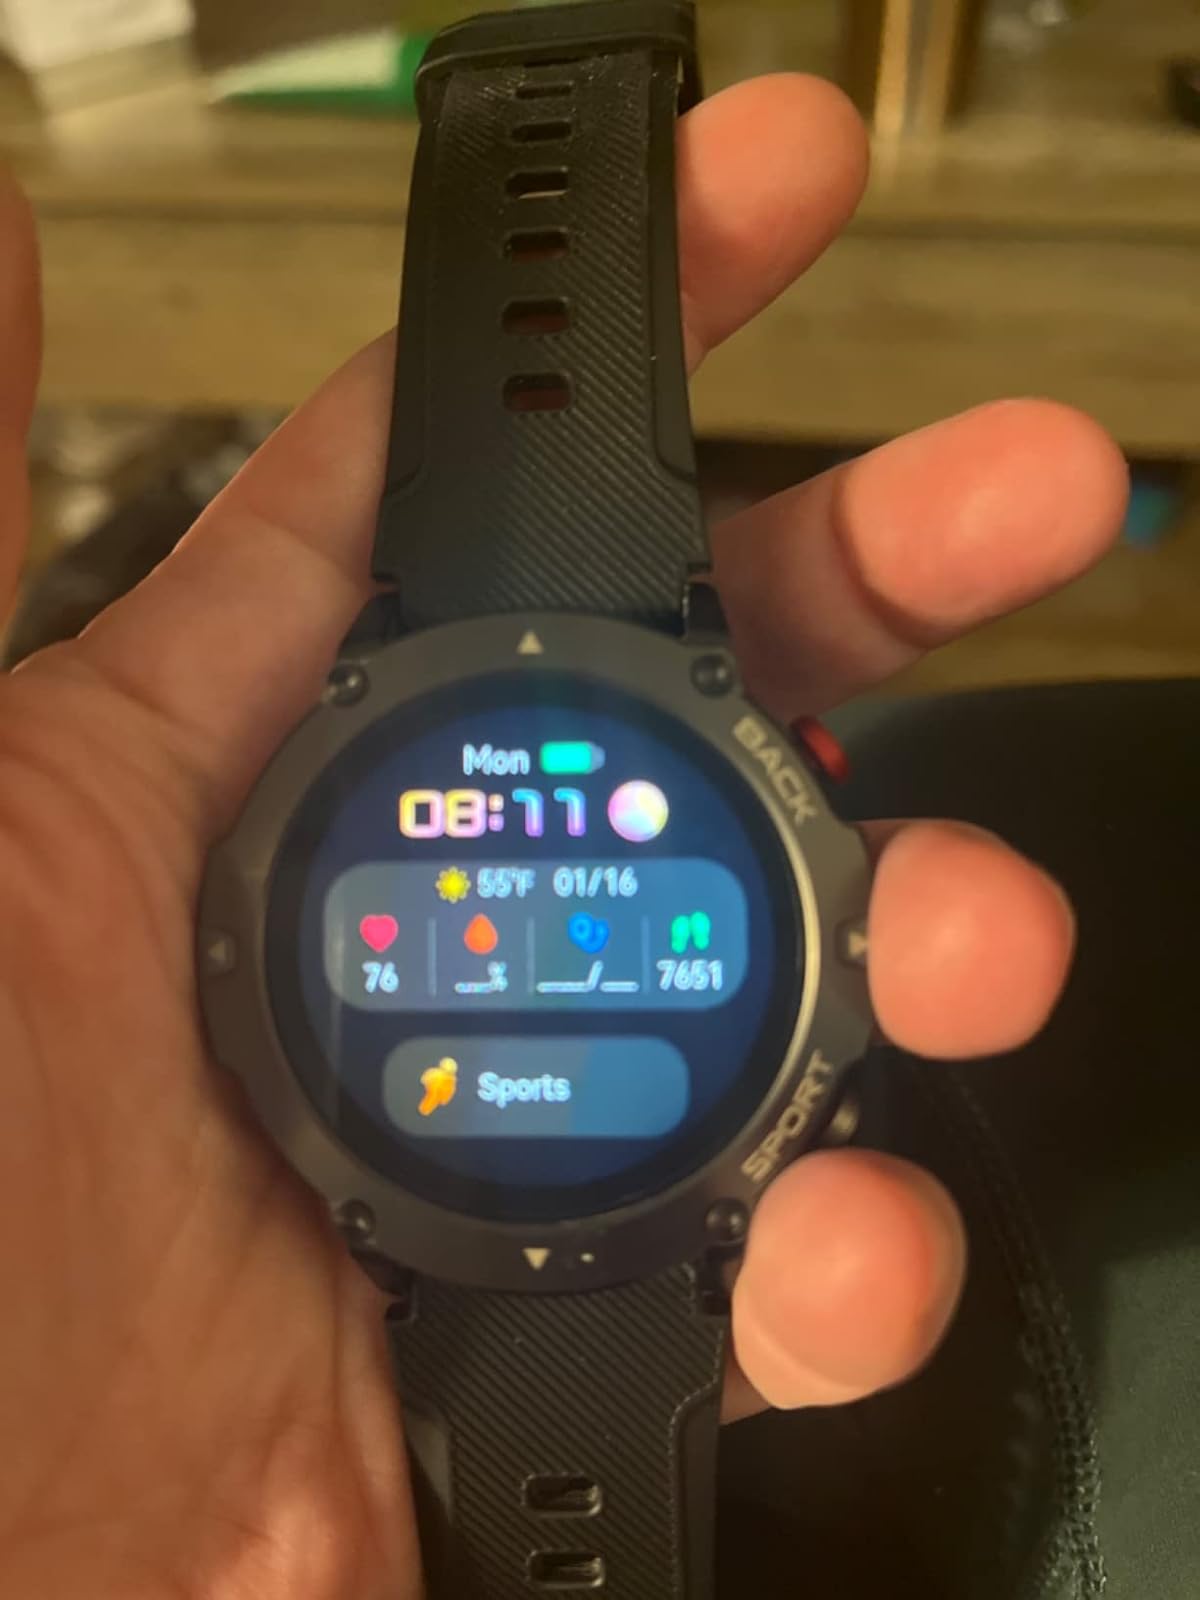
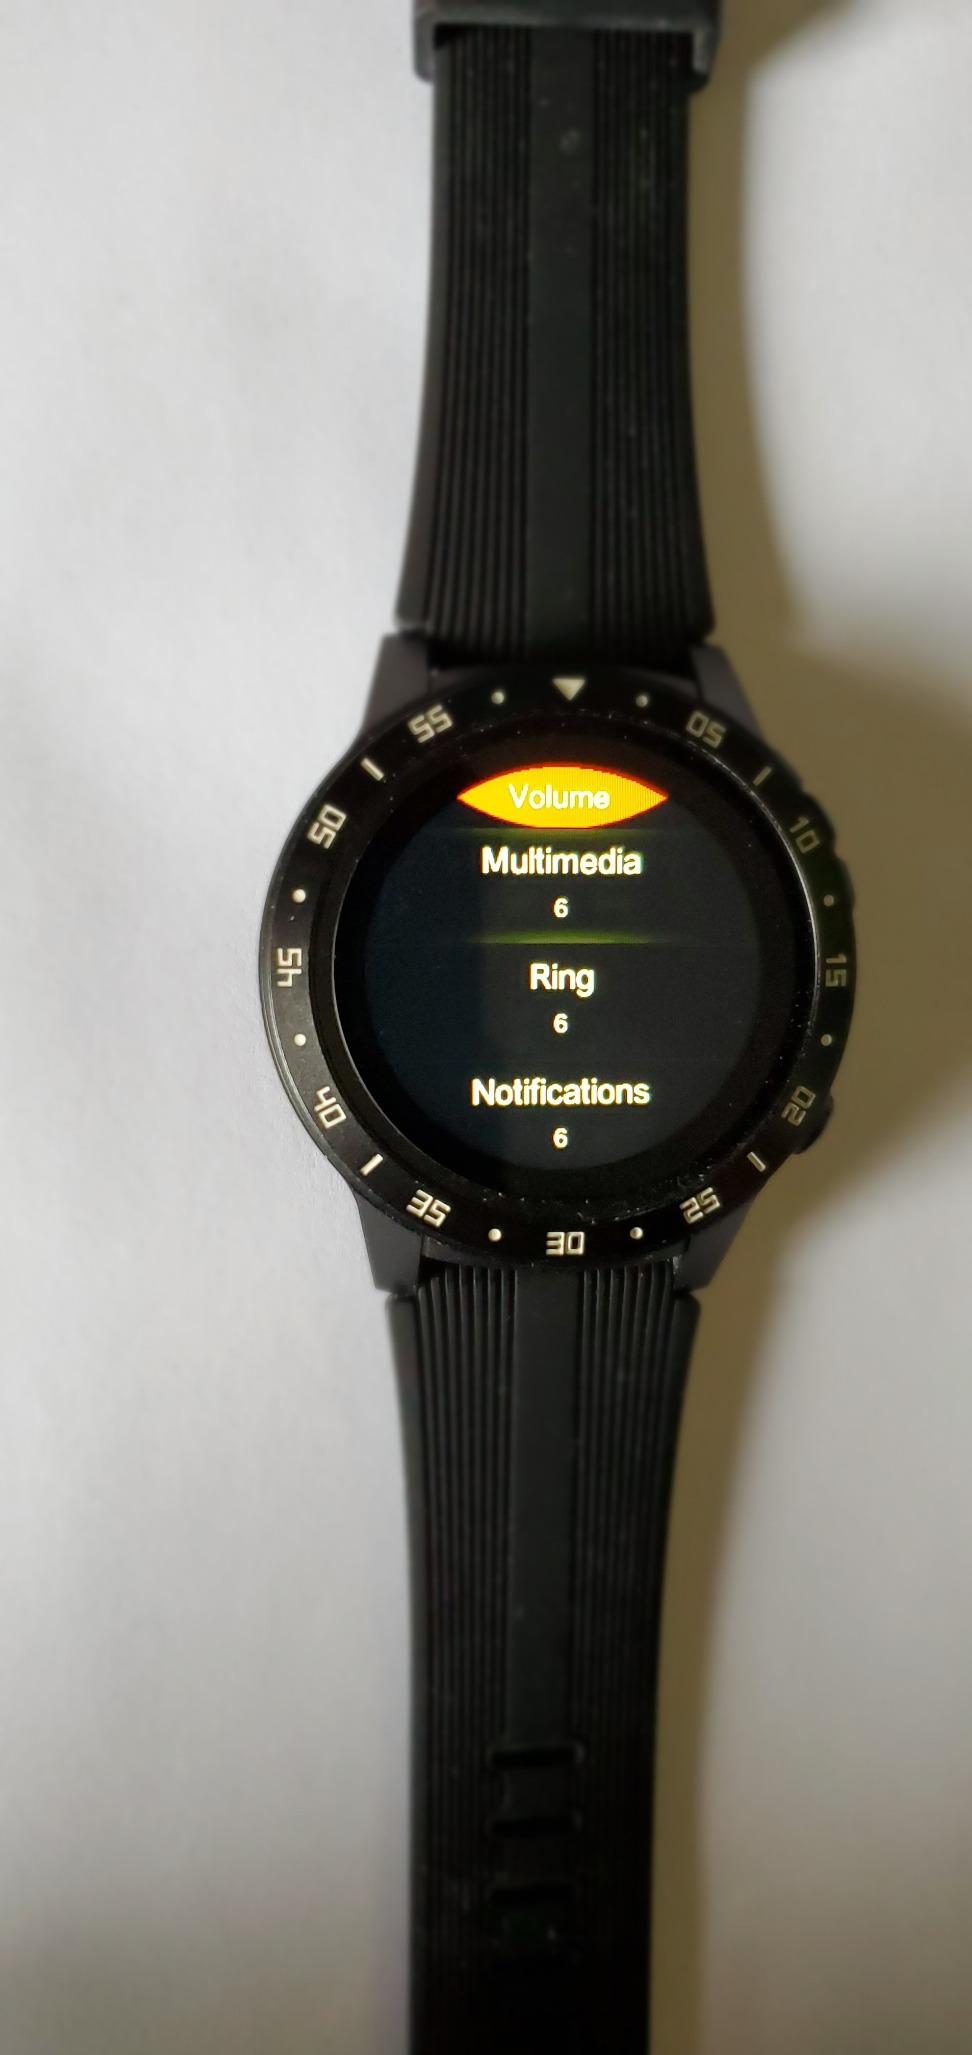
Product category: smartwatch
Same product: no